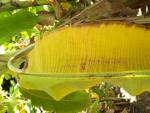
Label: xamthomonas